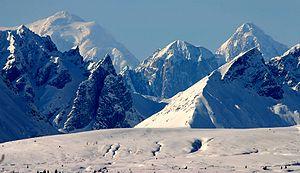
La cordillère américaine est un enchaînement montagneux quasi-ininterrompu qui constitue l'épine dorsale occidentale des Amériques jusqu'en Antarctique ainsi que de l'arc volcanique formant la moitié orientale de la ceinture de feu du Pacifique.